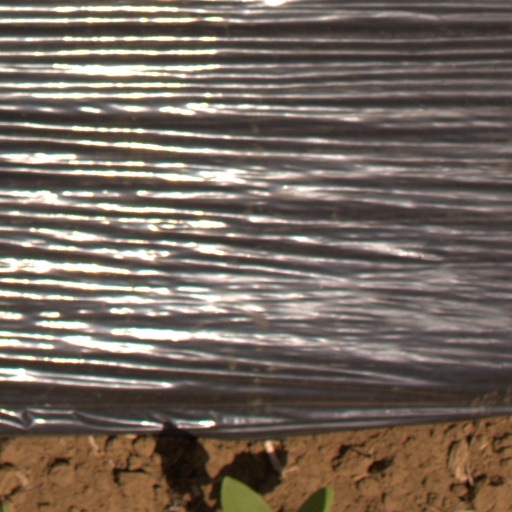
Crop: Jerusalem artichoke